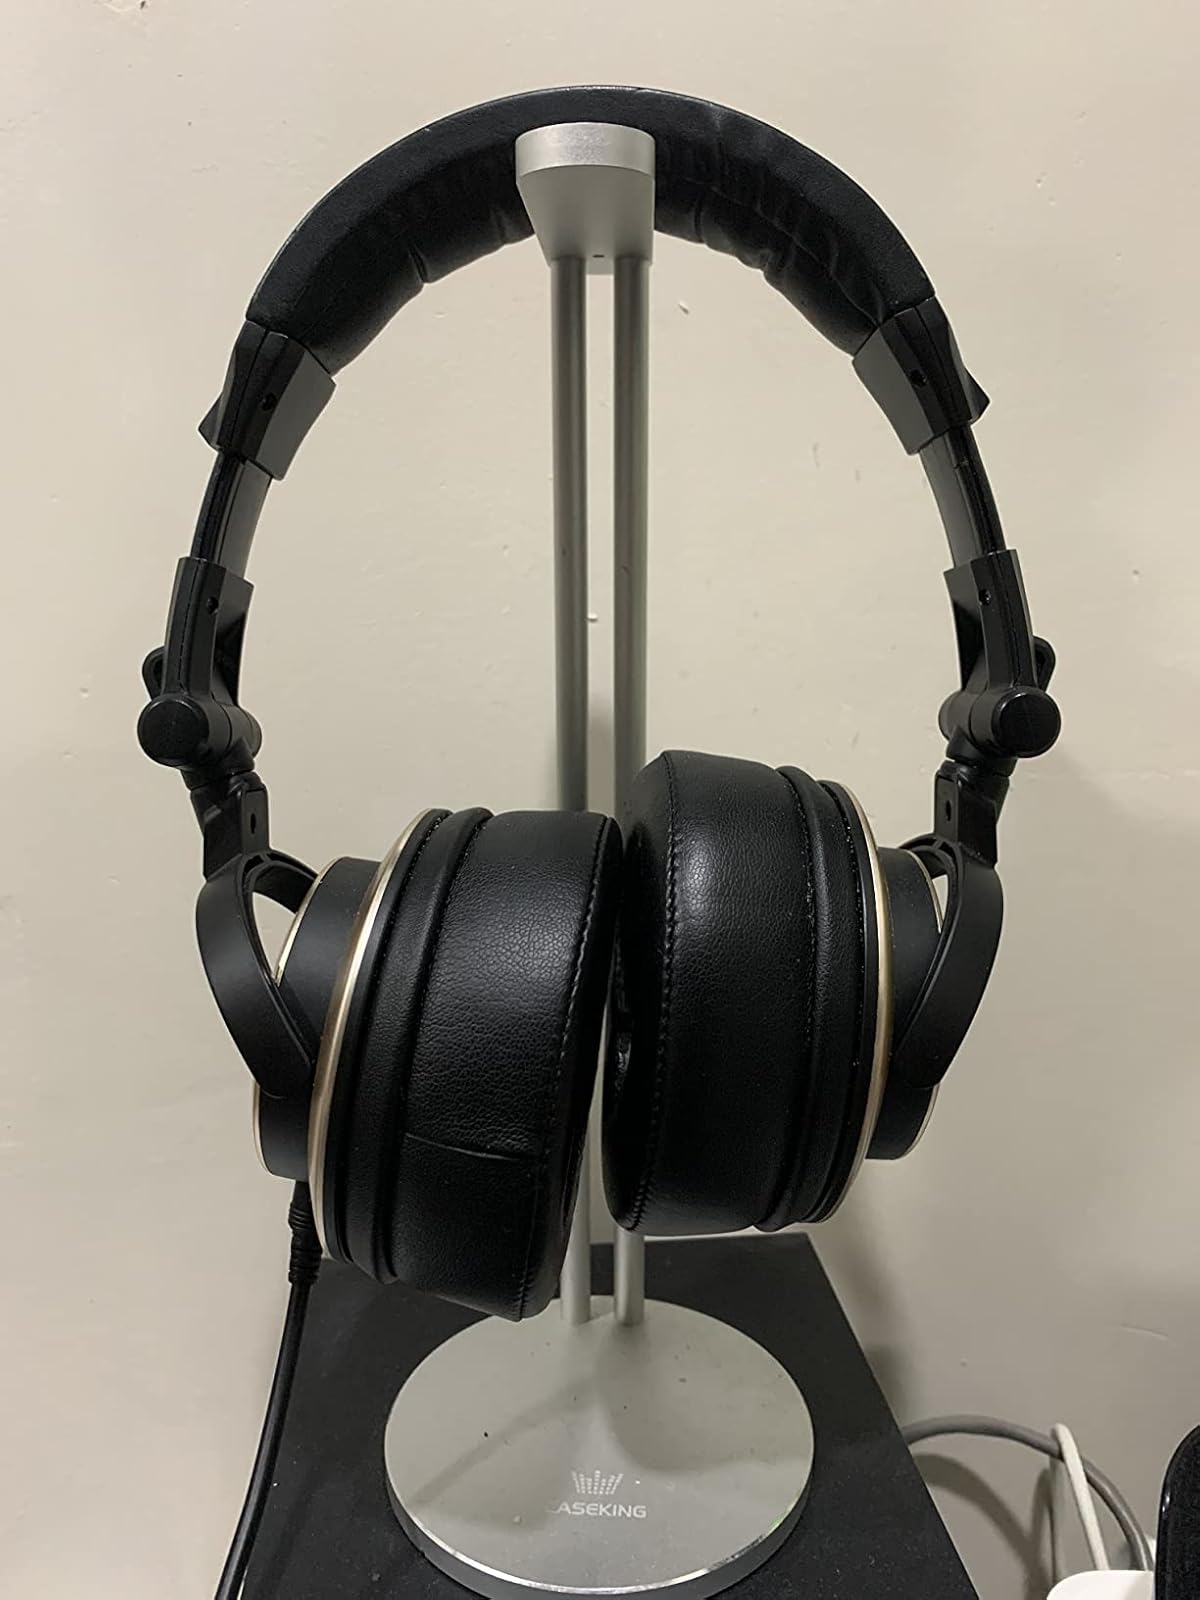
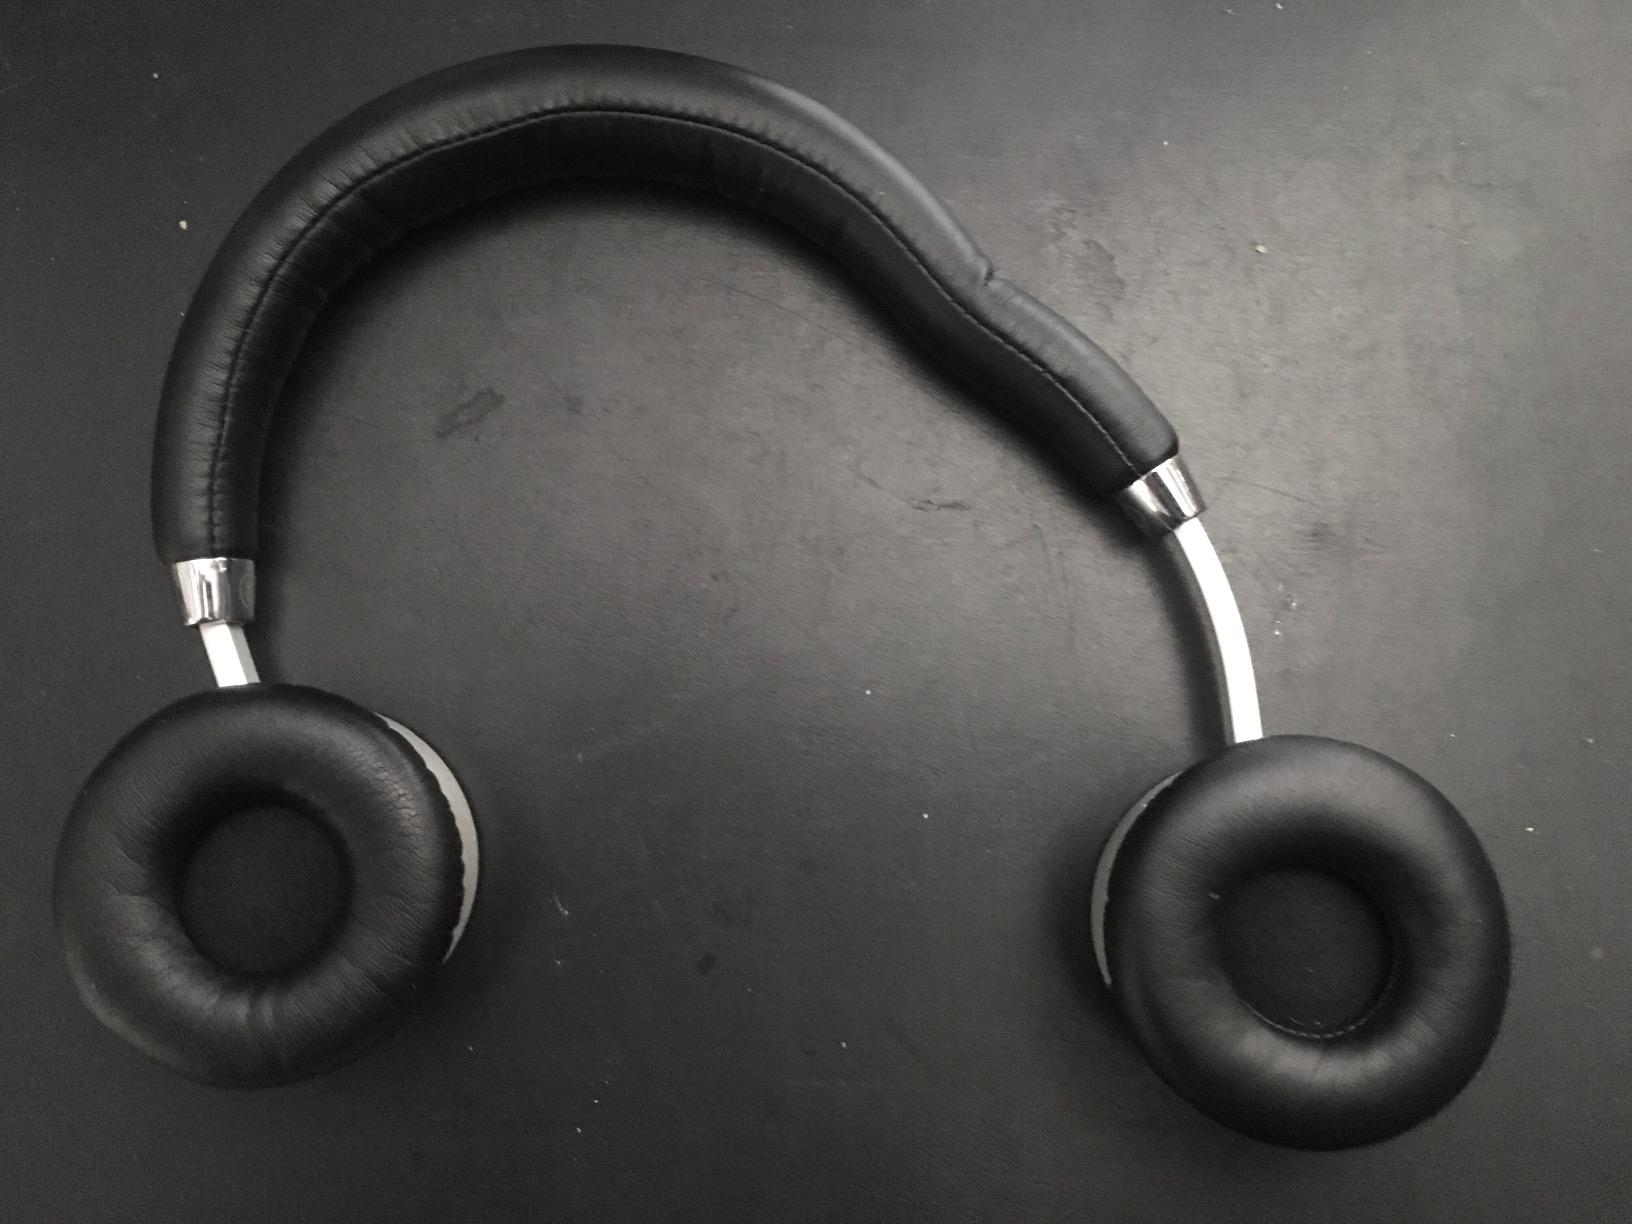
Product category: headphones
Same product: no